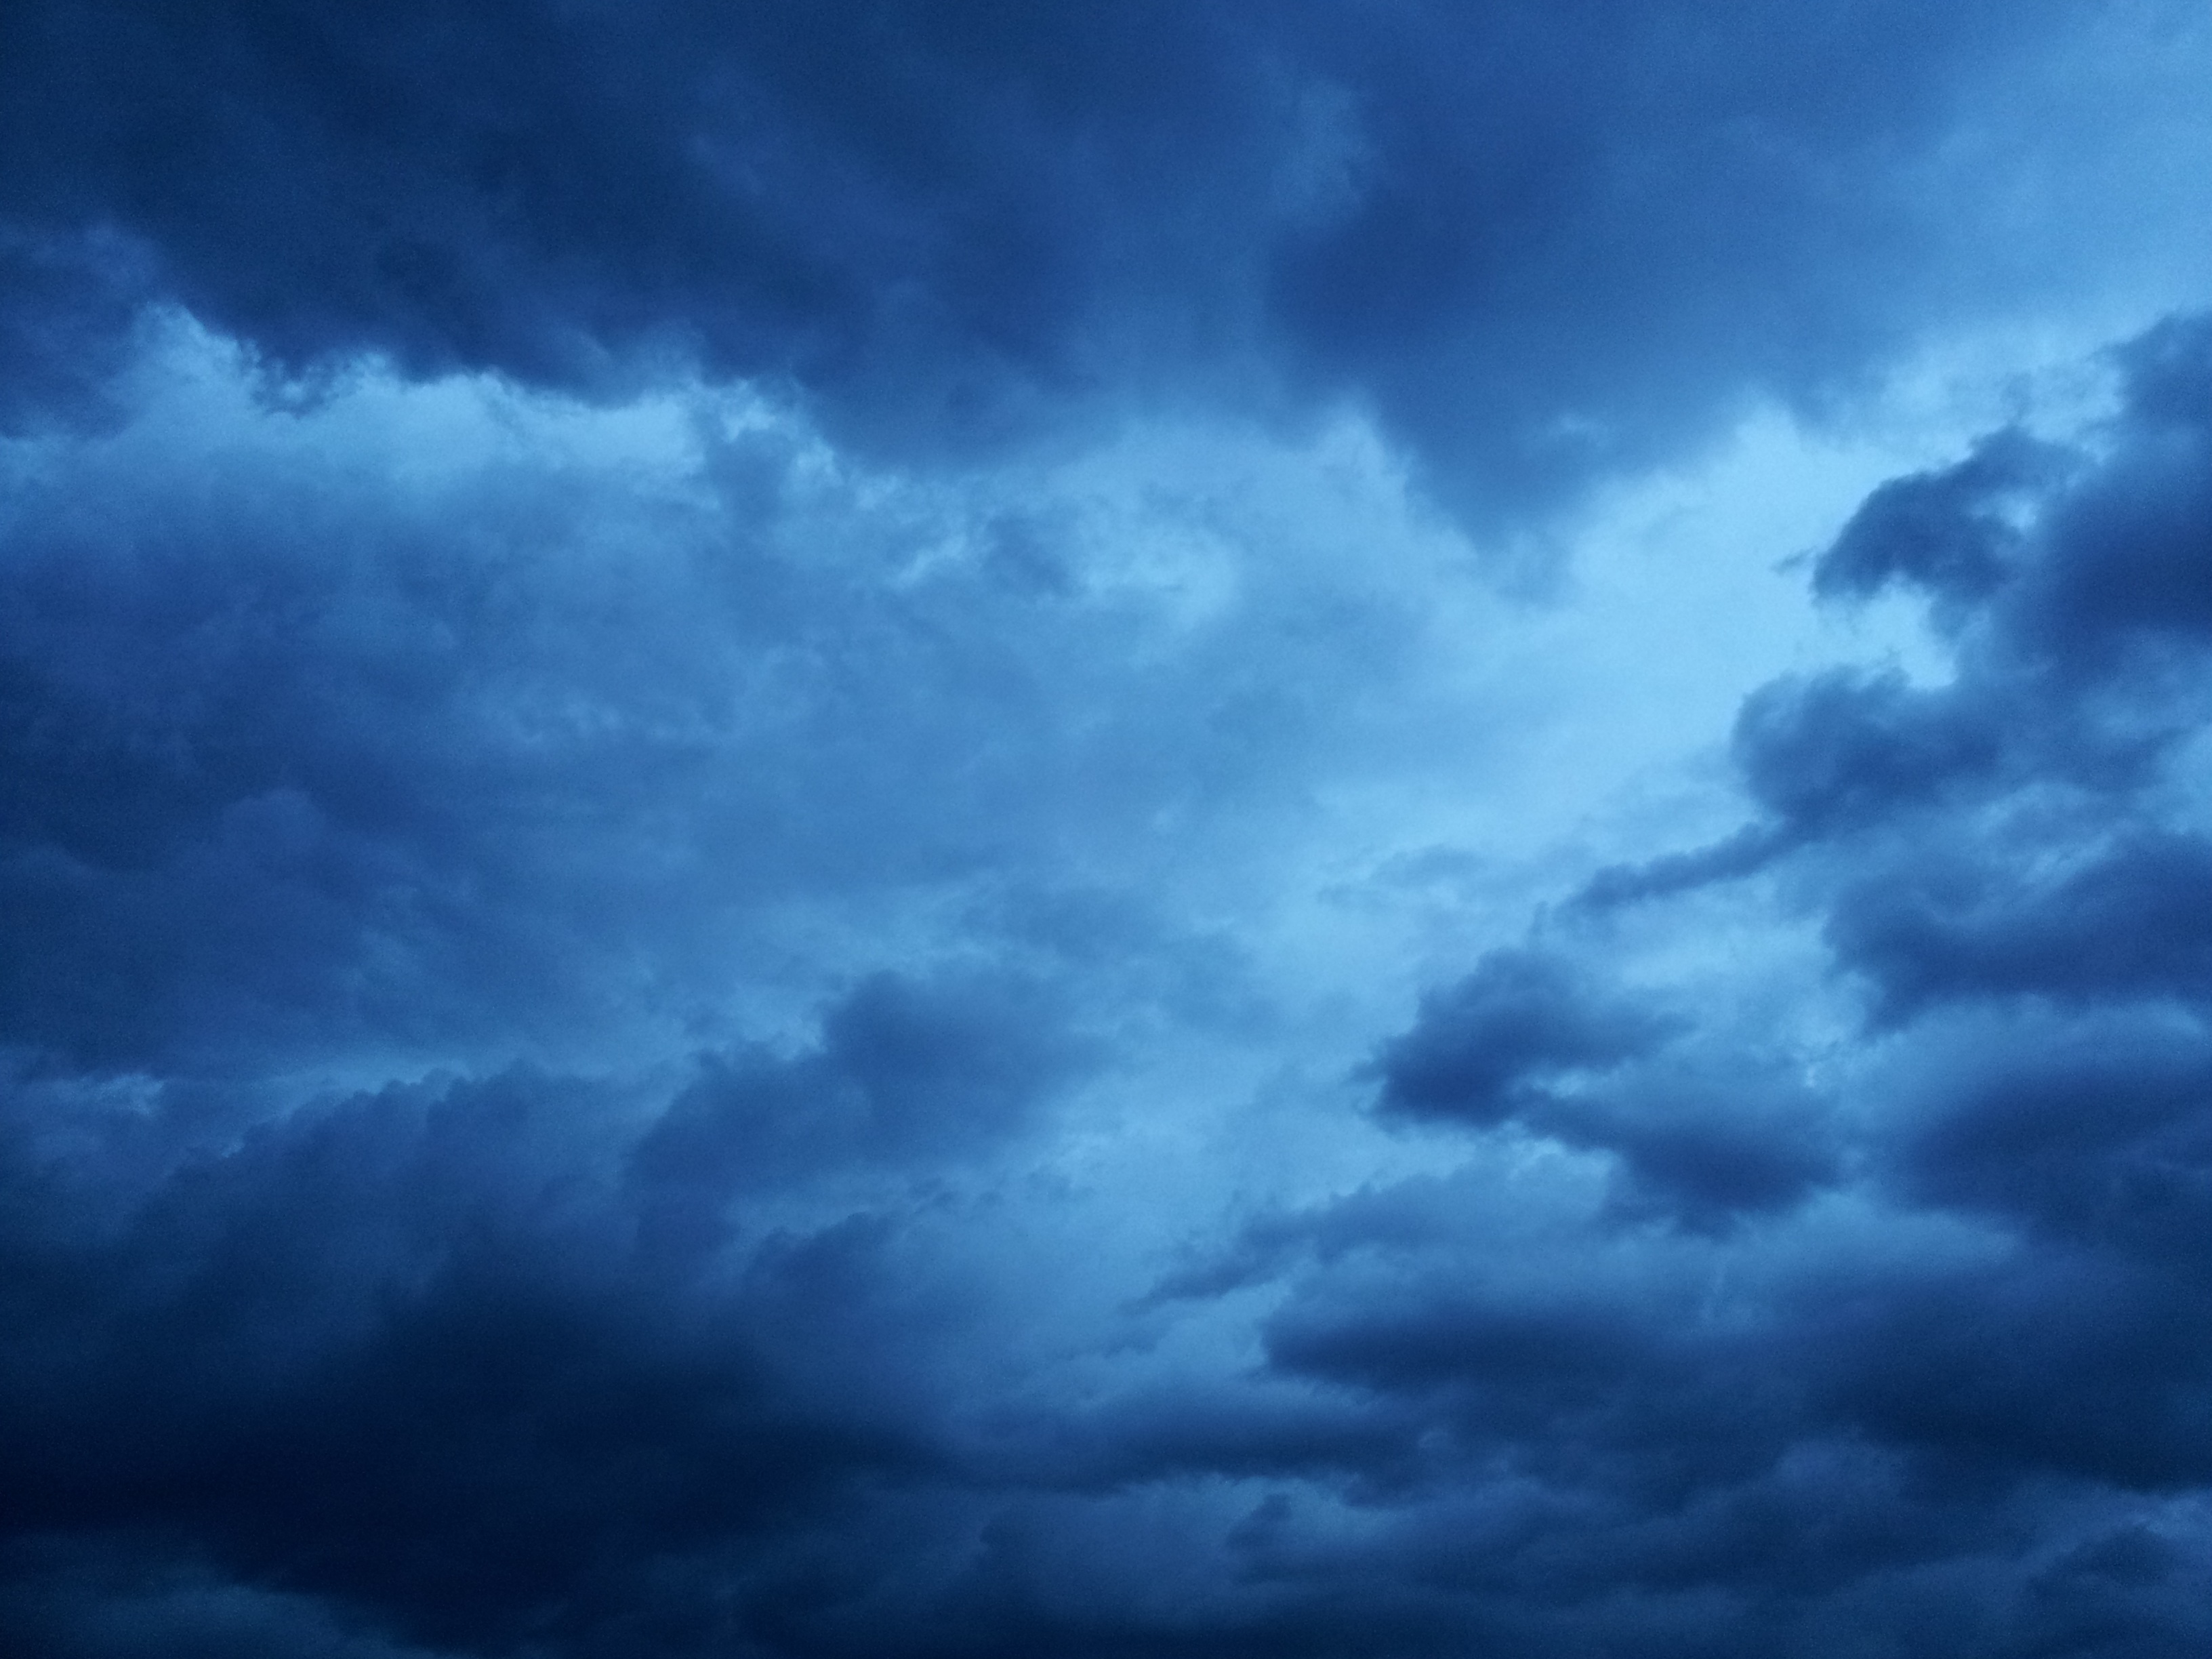
cloud, sky, rain, atmosphere, weather, storm, cumulus, blue, clouds, thunderstorm, gloomy, mood, forward, evening sky, phenomenon, dark clouds, clouds form, storm clouds, meteorological phenomenon